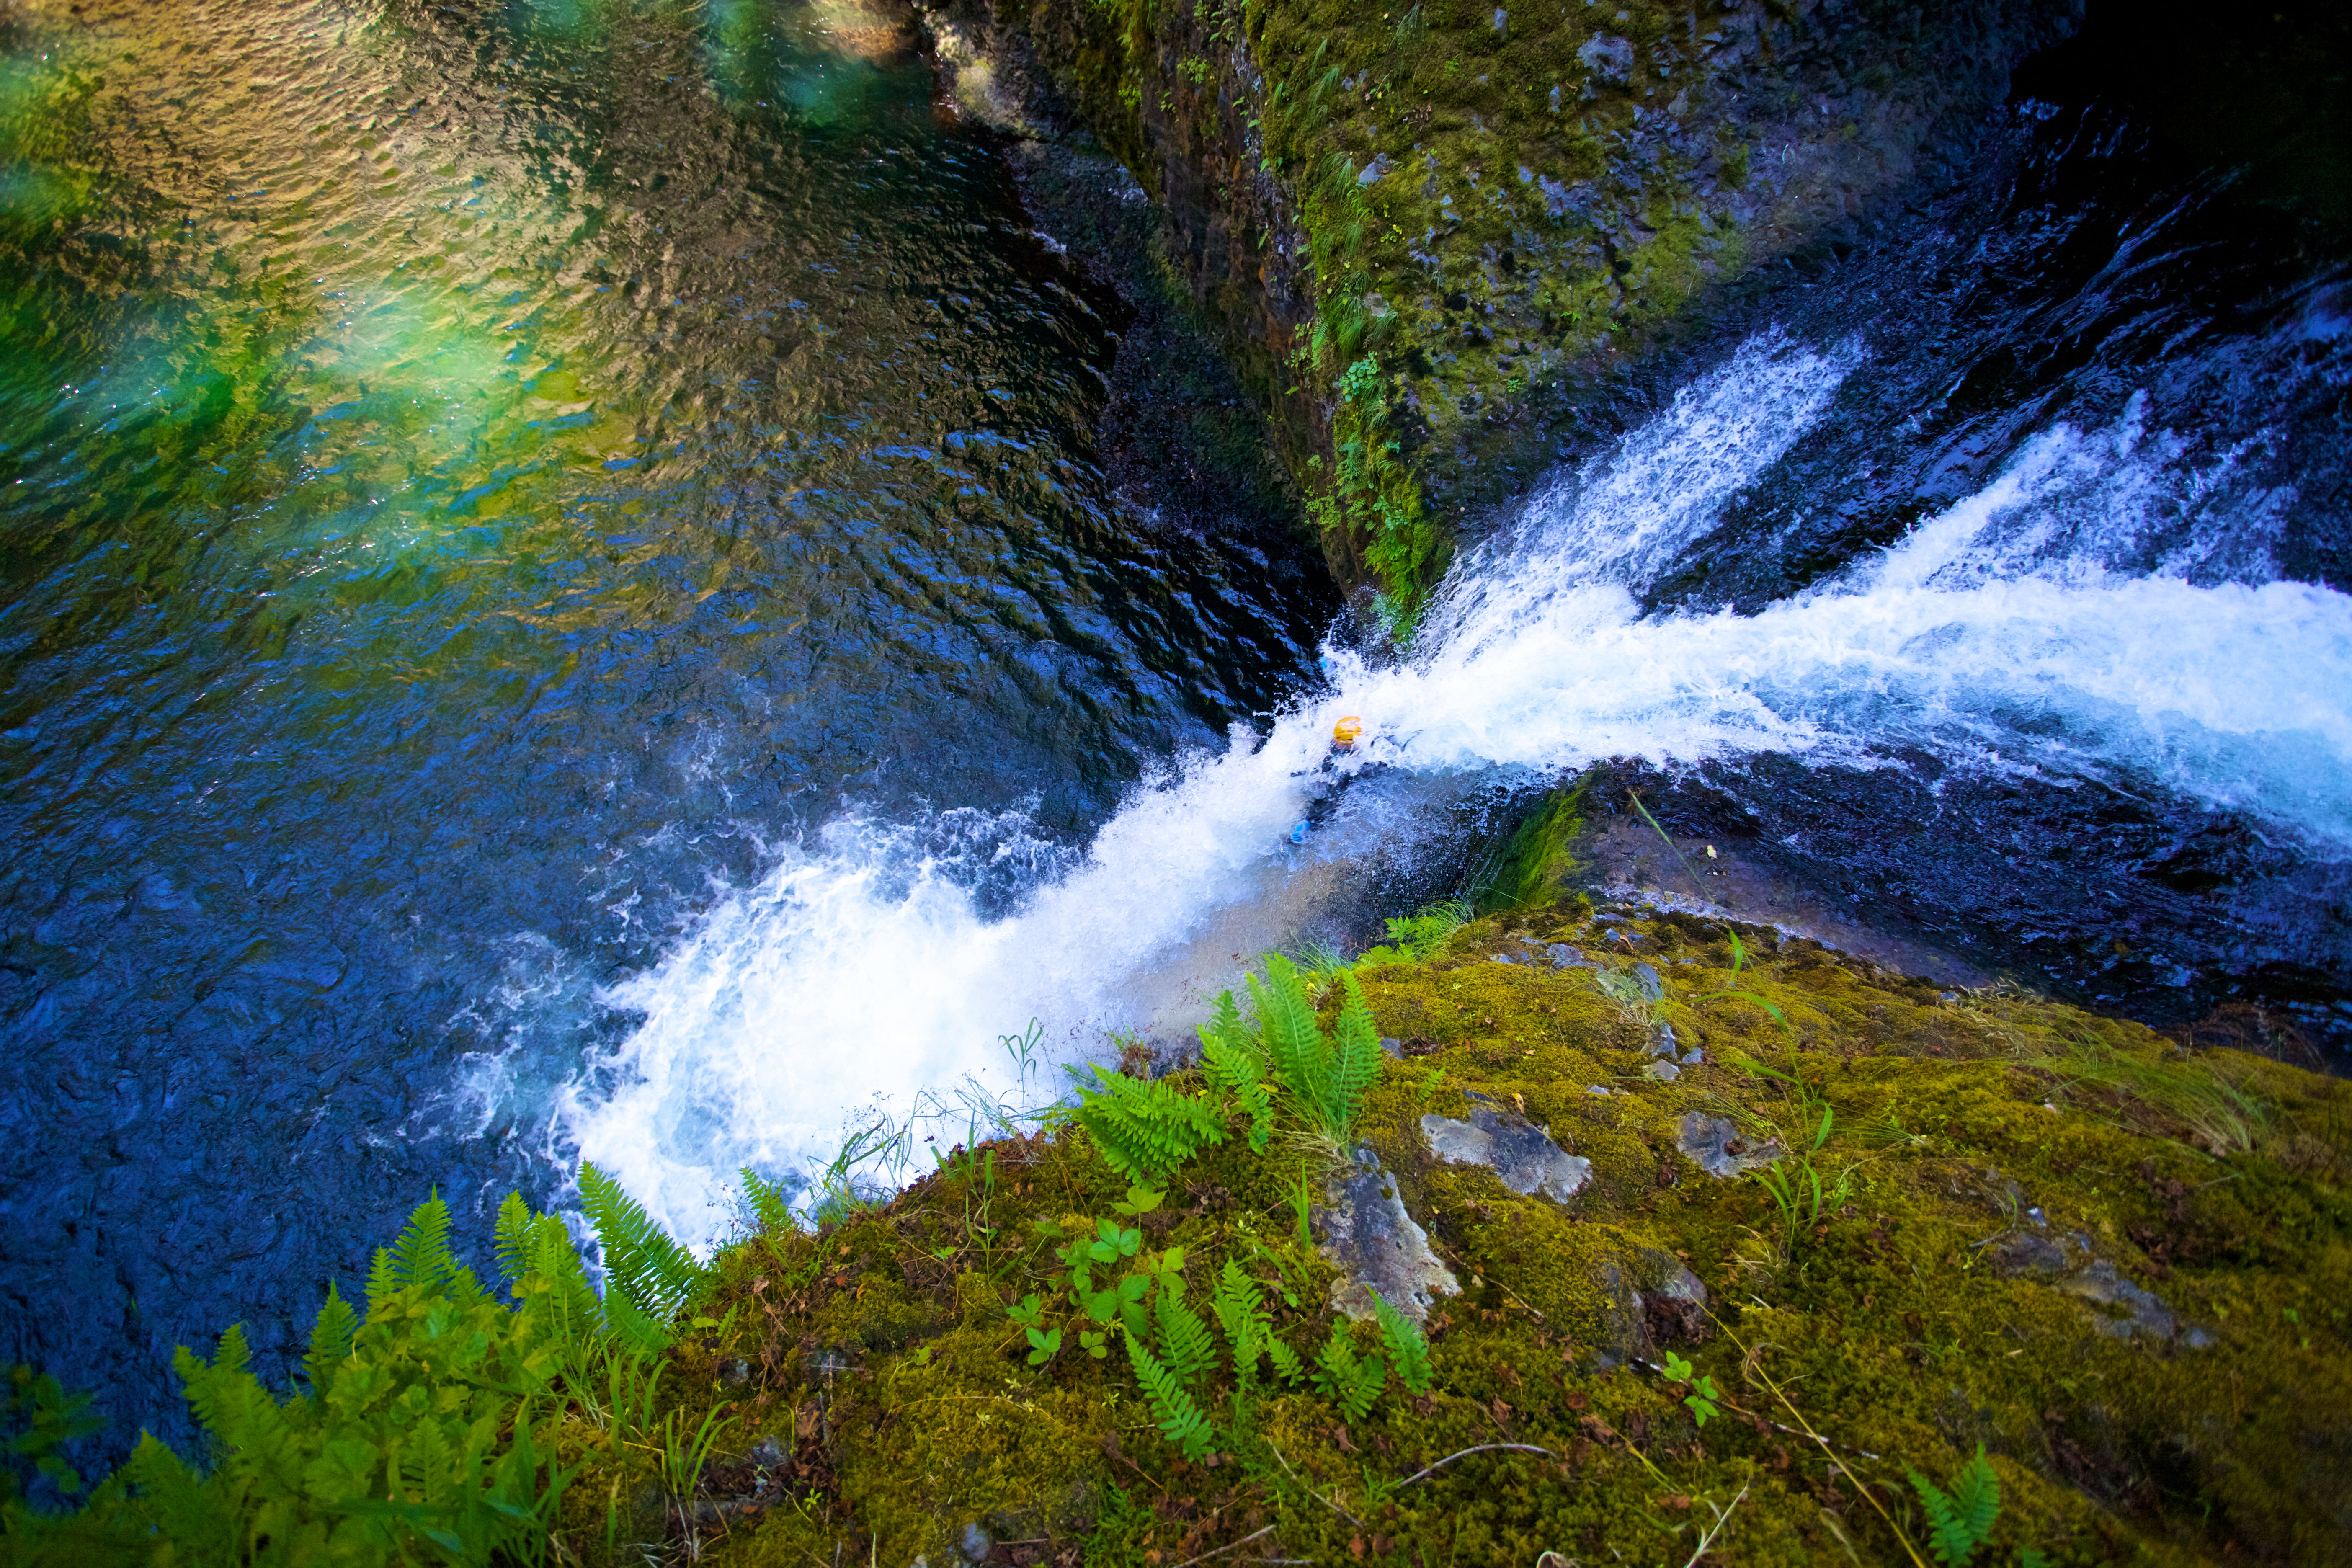
water, nature, waterfall, creek, adventure, river, stream, usa, eagle, rapid, ride, thrill, body of water, cool image, 2012, fun, epic, or, slide, i, water feature, august, oregon, hoodriver, adventurer, canoneos5dmarkii